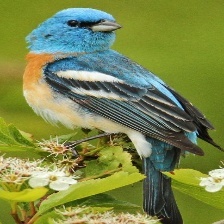
Species: LAZULI BUNTING
Scientific name: PASSERINA AMOENA
ImageNet parent category: indigo_bunting